Craig Thompson (sports administrator)

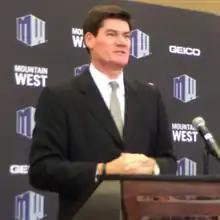
Thompson at a press conference in 2016

Craig Donald Thompson (born August 1, 1956) is an American athletic administrator. He became the commissioner of the Mountain West Conference (MW) upon the formation of the league in 1998 and served until retiring from the position at the end of 2022.